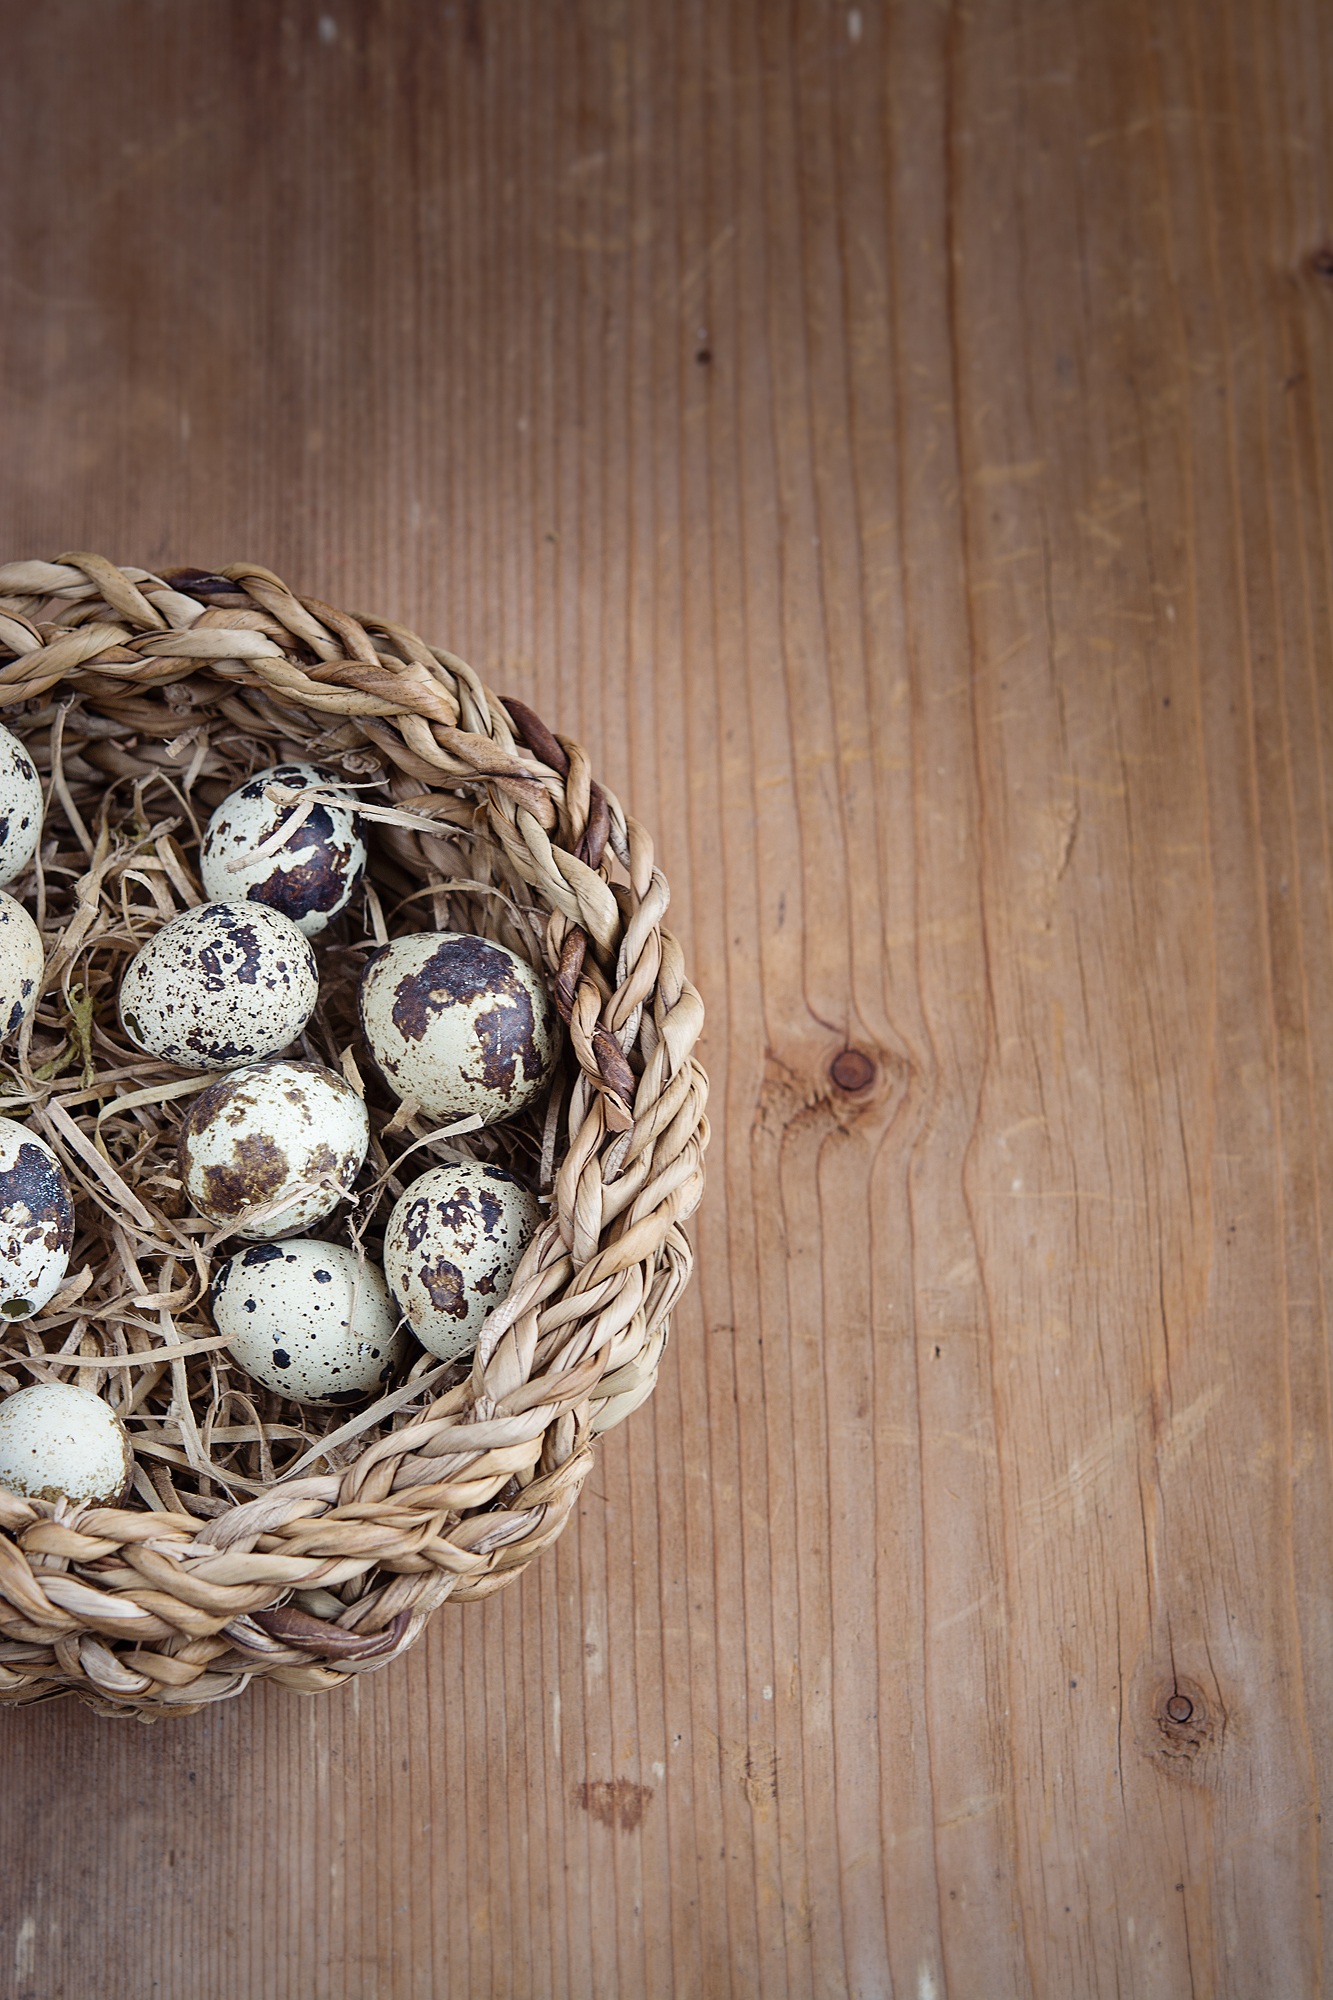
wood, food, produce, basket, close, still life, egg, twig, negative space, easter, text freedom, quail eggs, small eggs